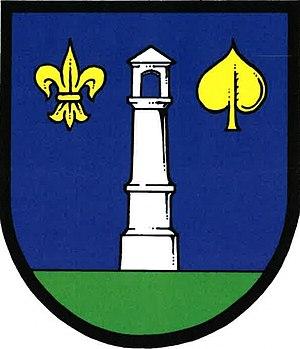
Ohrobec est une commune du district de Prague-Ouest, dans la région de Bohême-Centrale, en République tchèque. Sa population s'élevait à 1 395 habitants en 2020.